National Army of Colombia

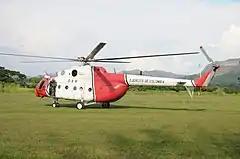
This Mi-17 was one of the two helicopters that participated in the Operation it has been given the name: "Libertad Uno" (Liberty One)

The Colombian Army carried out Operation Jaque, a military operation that resulted in the rescue of 15 hostages, including former Colombian presidential candidate Íngrid Betancourt. The hostages had been held by the FARC. The operation took place on July 2, 2008, along the Apaporis River in Guaviare Department. It was unprecedented in the army's history, in that the intelligence gathering for the operation involved the army placing a mole within the FARC itself for one year or more before the operation. The plan involved tricking FARC rebels into handing over the hostages by having Colombian soldiers pose as members of a fictitious non-government organisation that supposedly would fly the captives to a camp to meet rebel leader Alfonso Cano. Several aspects of the mission were apparently designed to mimic previous Venezuelan hostage transfers, including the actual composition of the group and the type and markings of the helicopters used. Two Mi-17 helicopters came to the landing area in Guaviare, where one, carrying Colombian agents wearing Che Guevara T-shirts, landed to pick up the hostages. The hostages were handcuffed and loaded aboard, and the local FARC commander César and an additional rebel also boarded the helicopters. They were then subdued by Colombian forces. Betancourt realised she was being rescued only when she saw her captor naked and blindfolded on the floor of the aircraft.